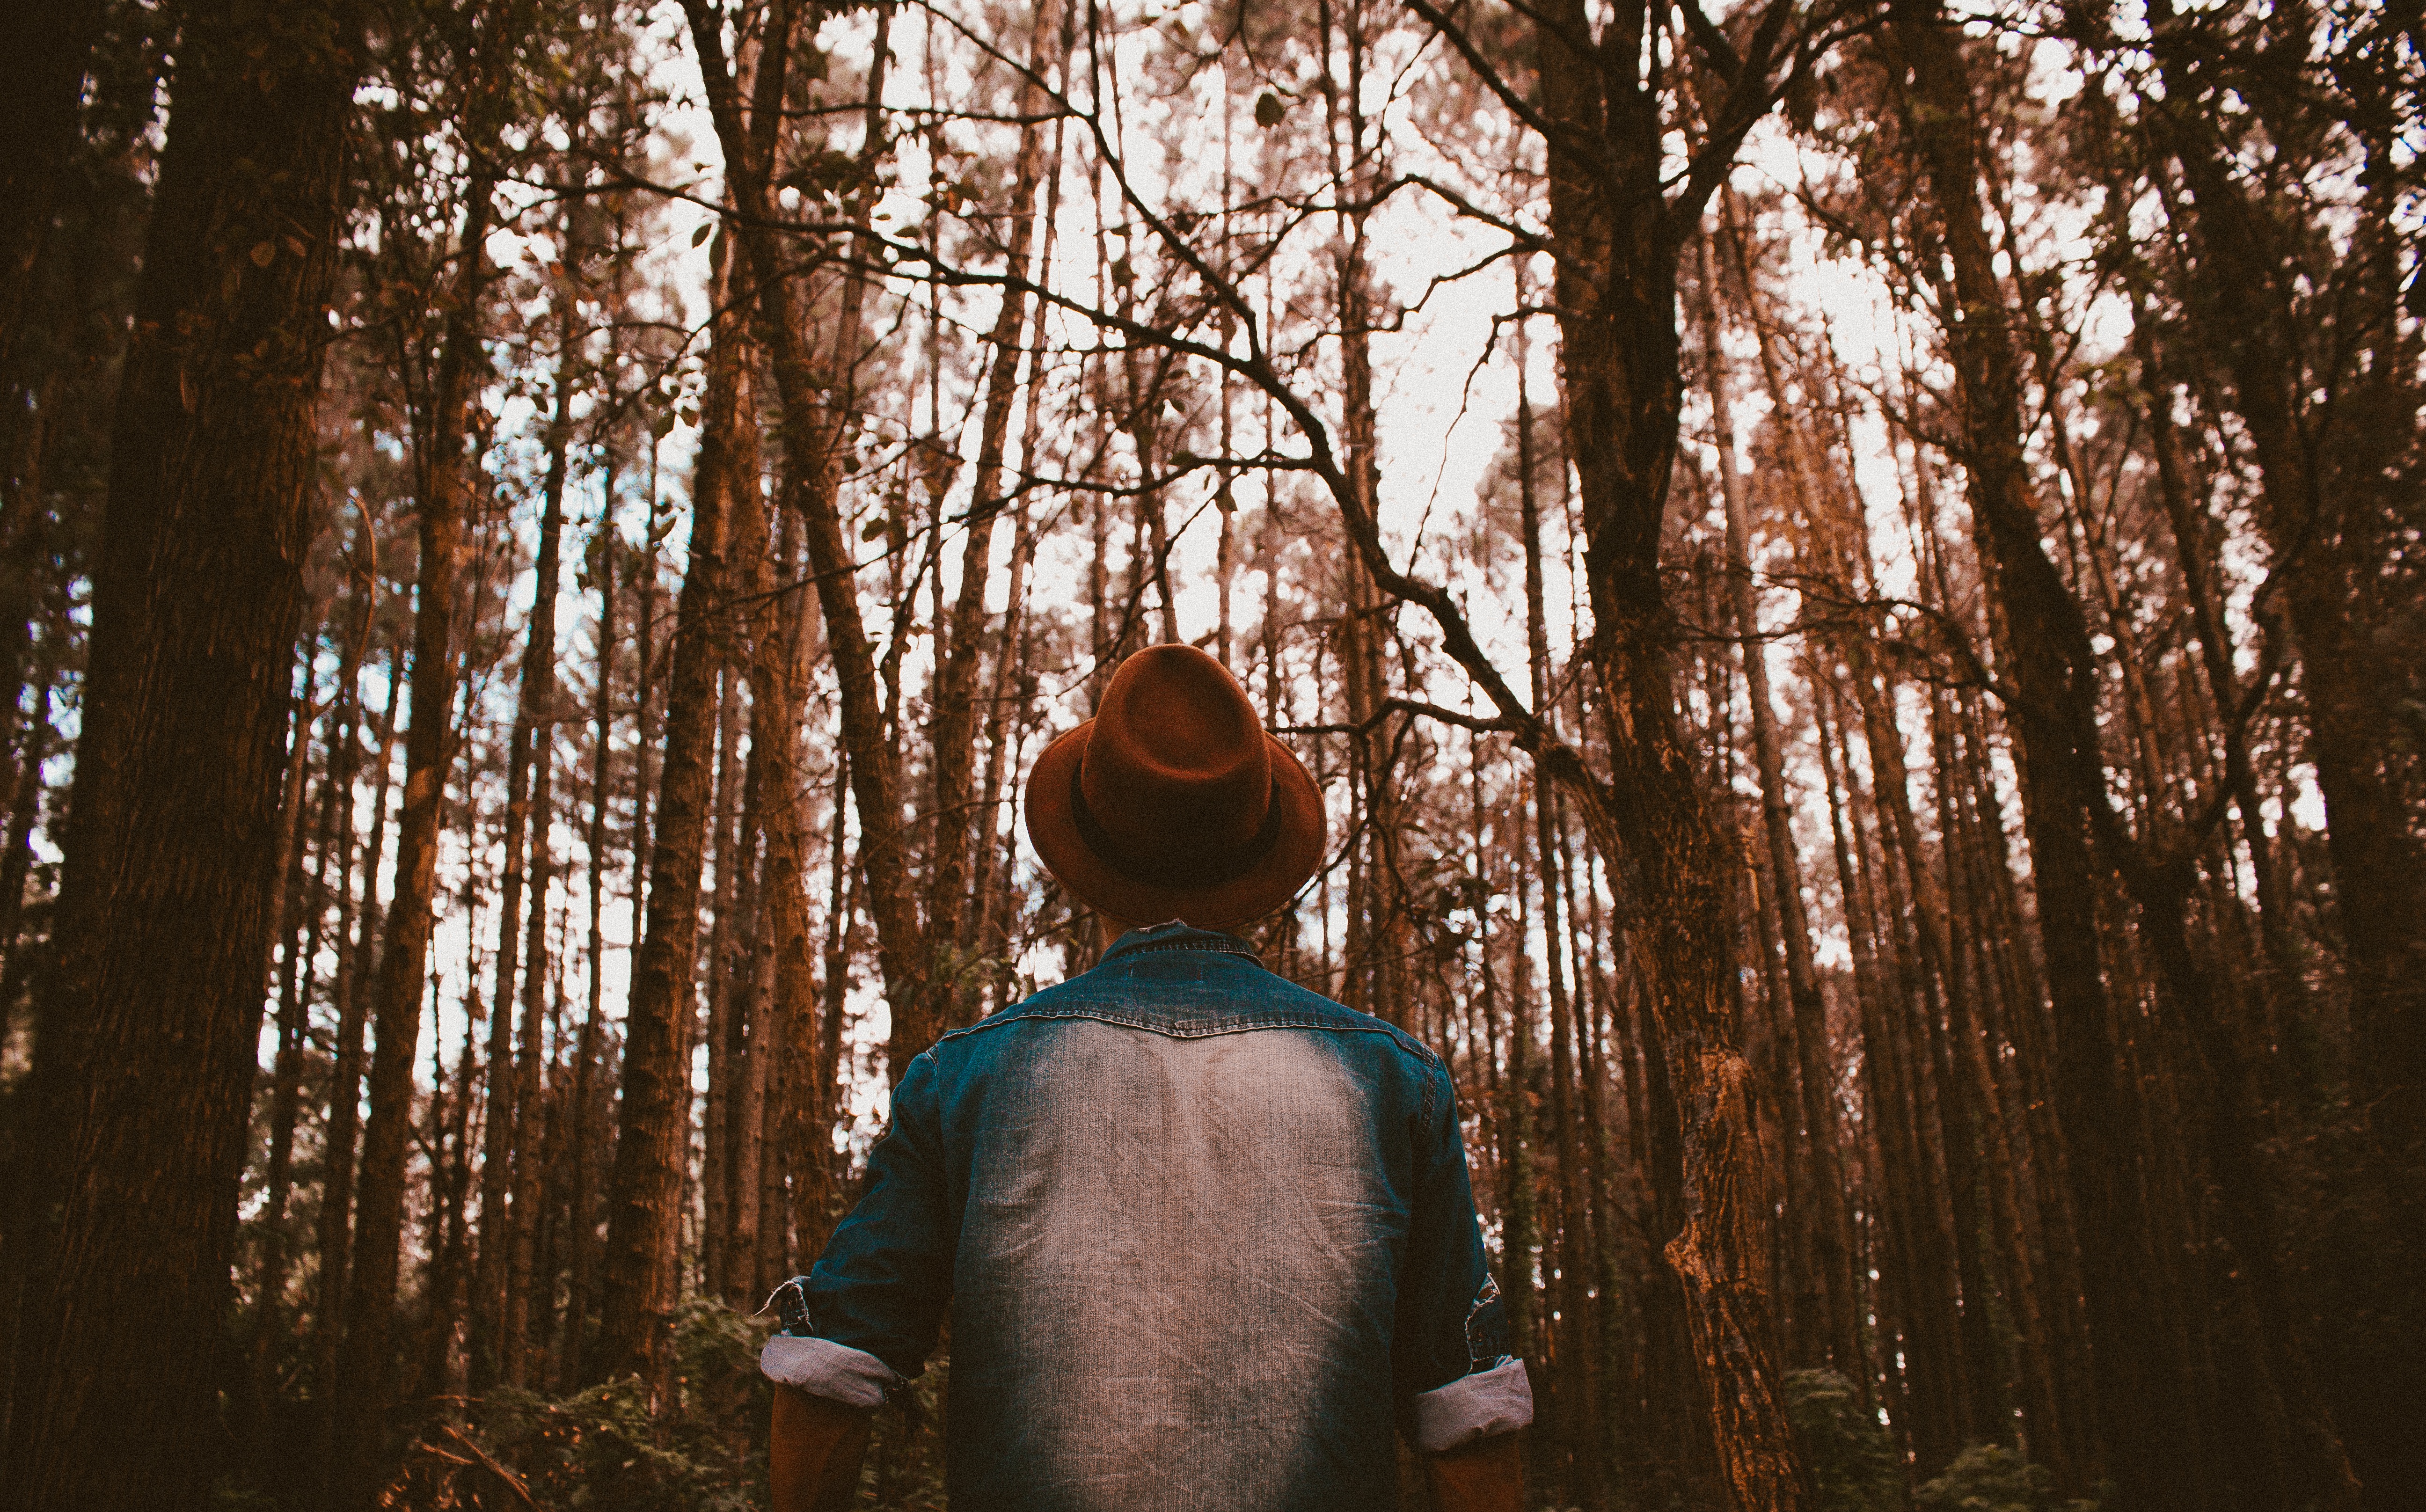
man, tree, nature, forest, wilderness, winter, sunlight, morning, leaf, male, guy, spring, autumn, hat, season, woodland, habitat, natural environment, woody plant